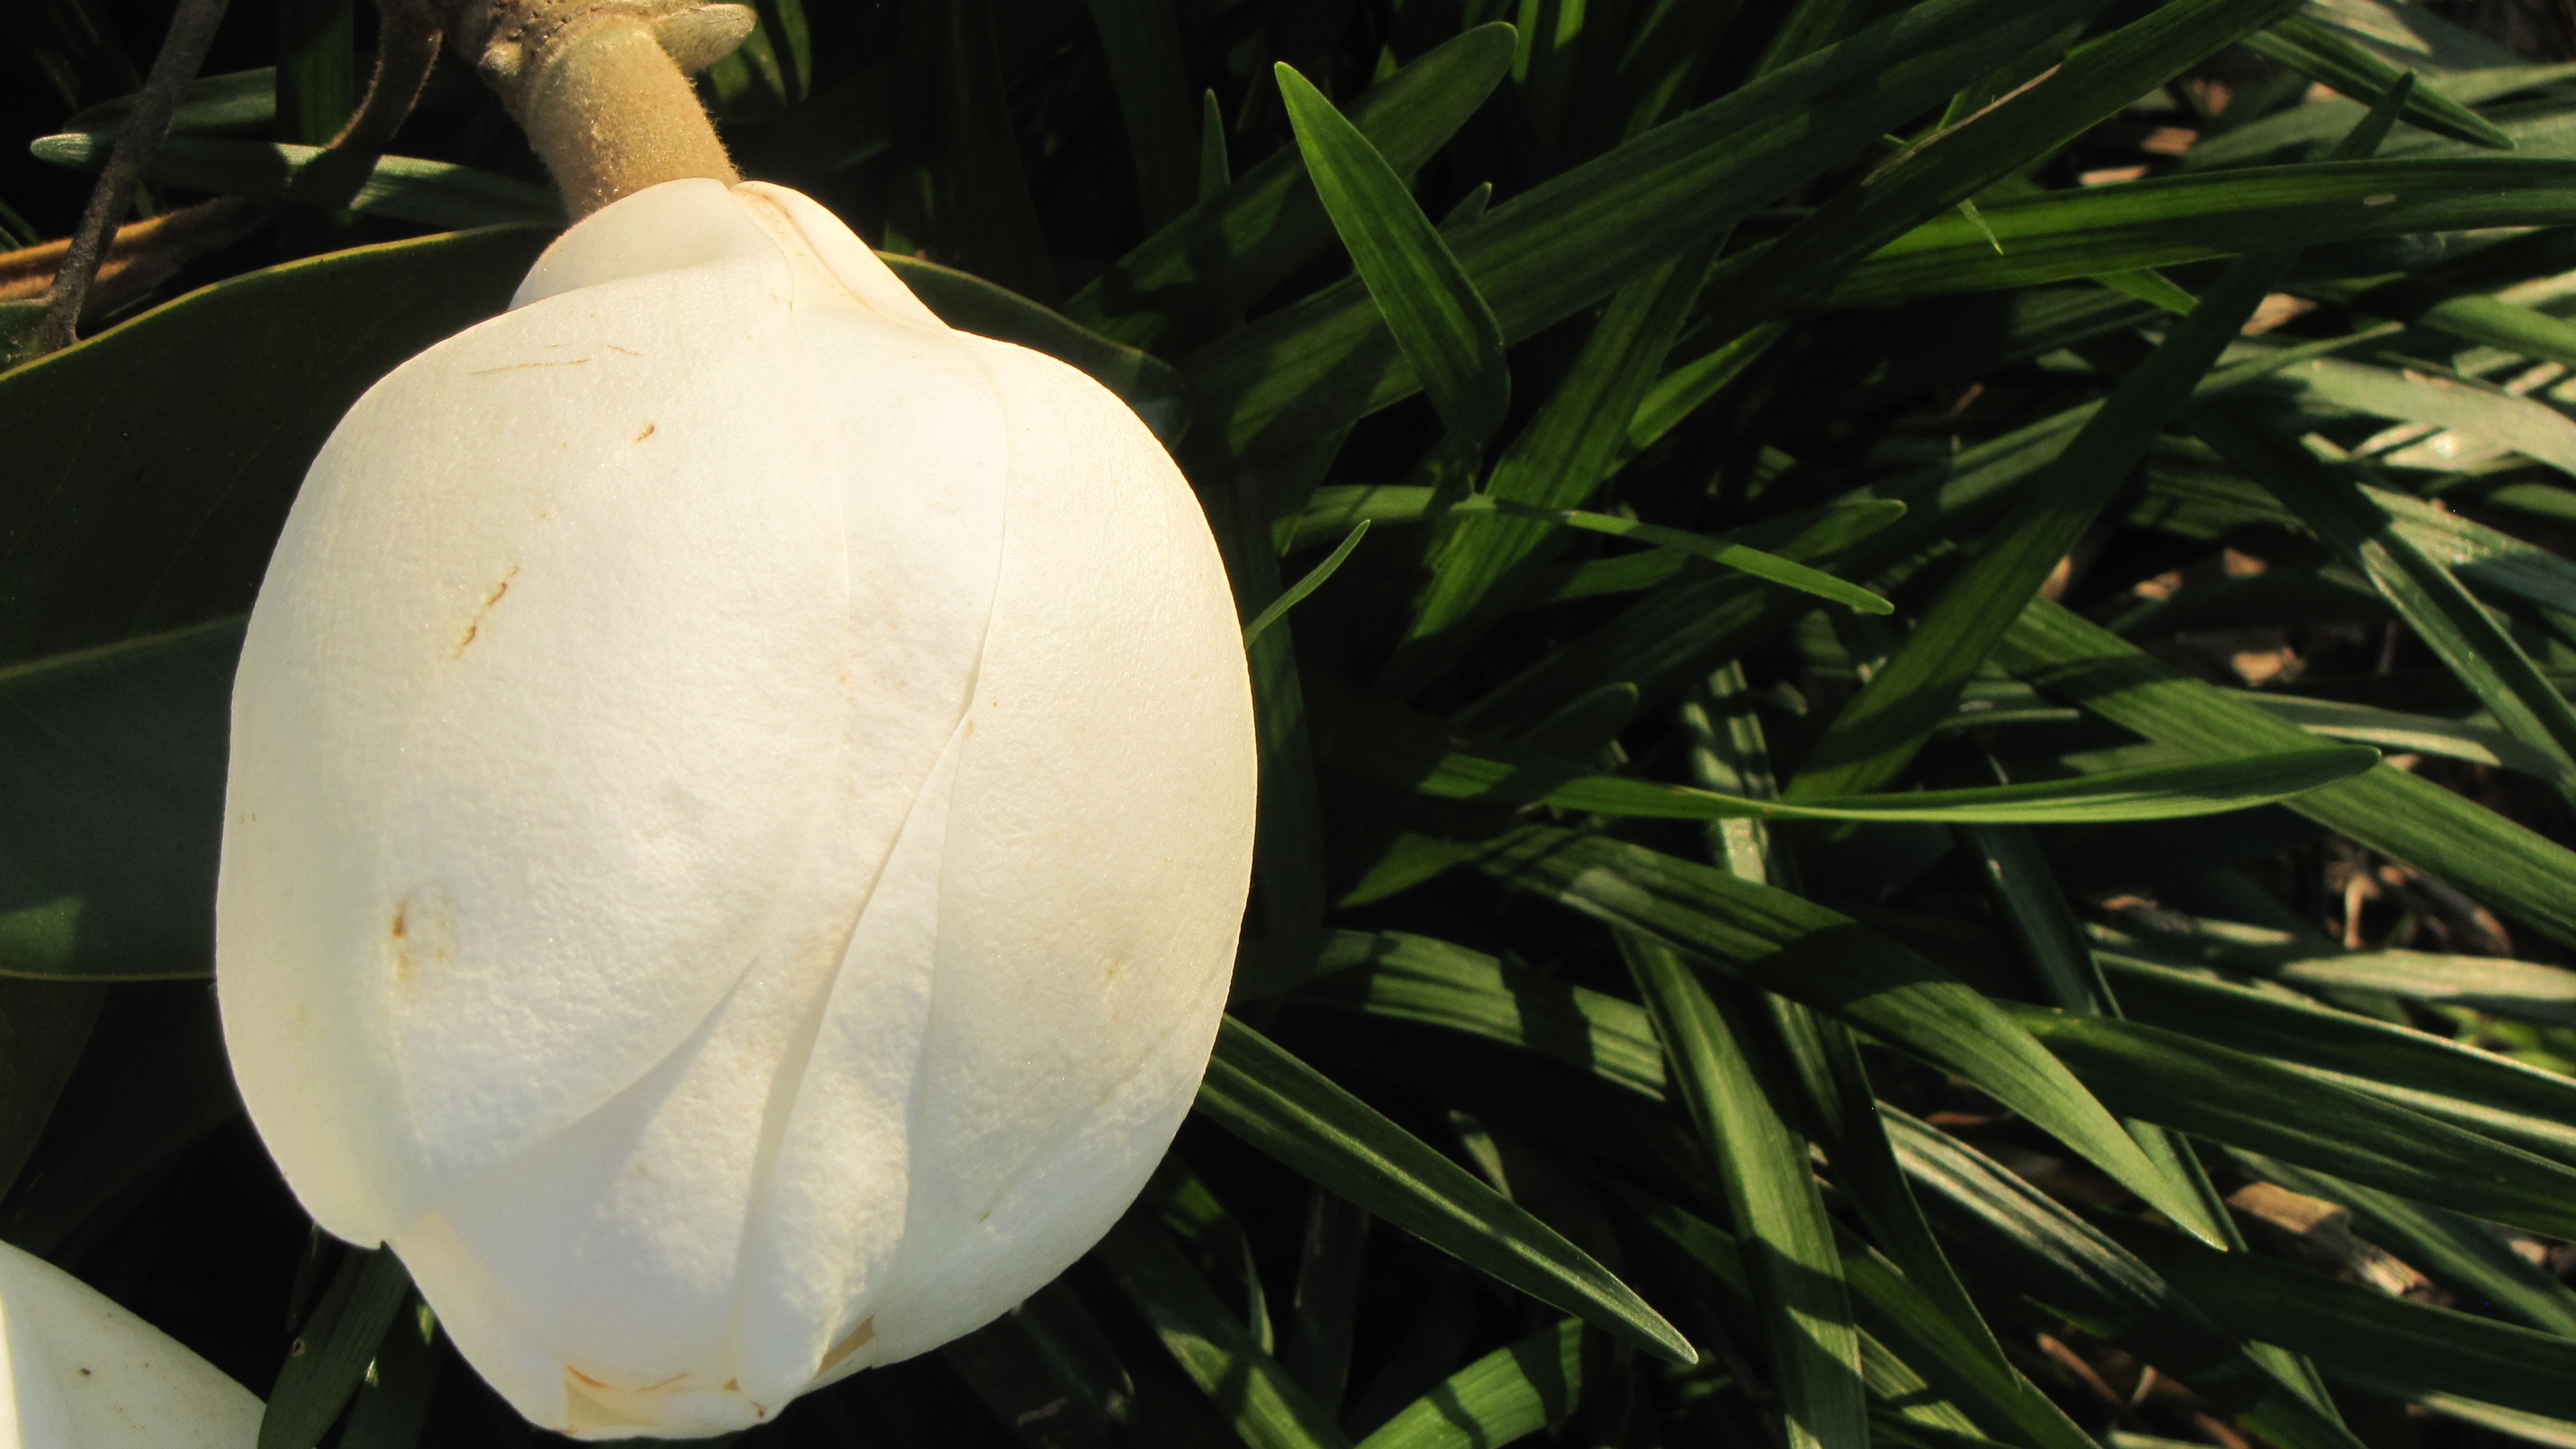
tree, grass, branch, blossom, plant, stem, leaf, flower, petal, bloom, floral, environment, green, herb, produce, bulb, natural, botany, agriculture, flora, botanical, wildflower, outdoors, vegetation, horticulture, magnolia, organic, flowering plant, magnolia blossom, land plant